Climate Pledge Arena

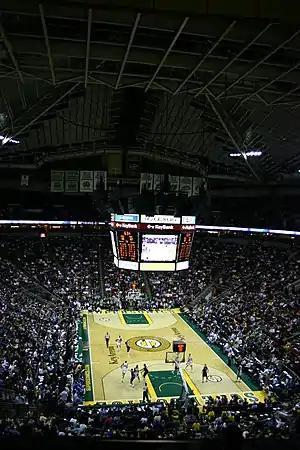
Last Sonics game in 2008

The Coliseum was rebuilt between 1994 and 1995, bringing the arena up to the NBA standards of the day. The local Seattle office of NBBJ, the second largest architectural firm in the country, was chosen as the architects. In an unusual move, the Coliseum would be closed for a year during the renovation. Construction began on June 16, 1994. During the 1994–95 season, the SuperSonics played their home games at the multi-purpose Tacoma Dome in Tacoma, about south.